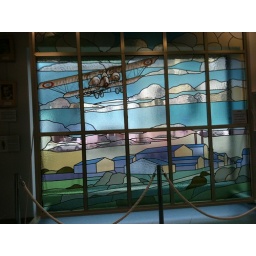
A stained glass window in the Freres Caudron museum